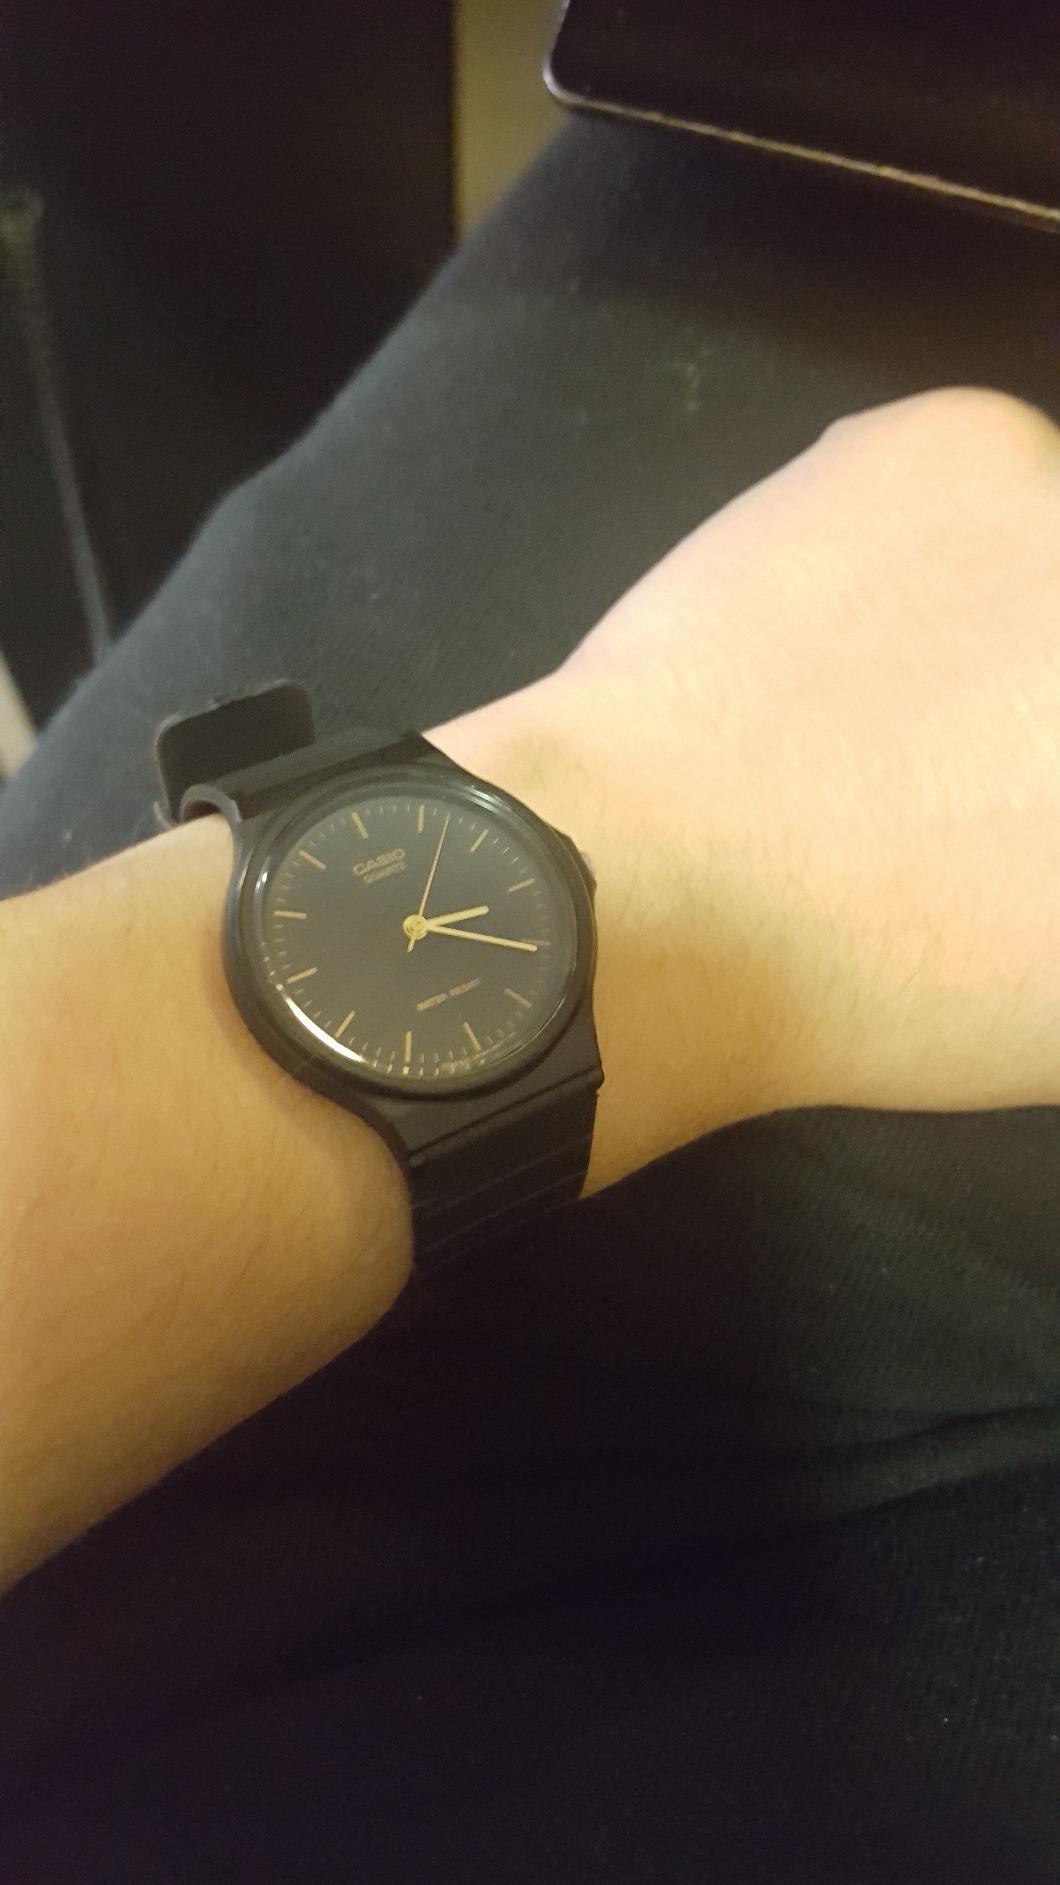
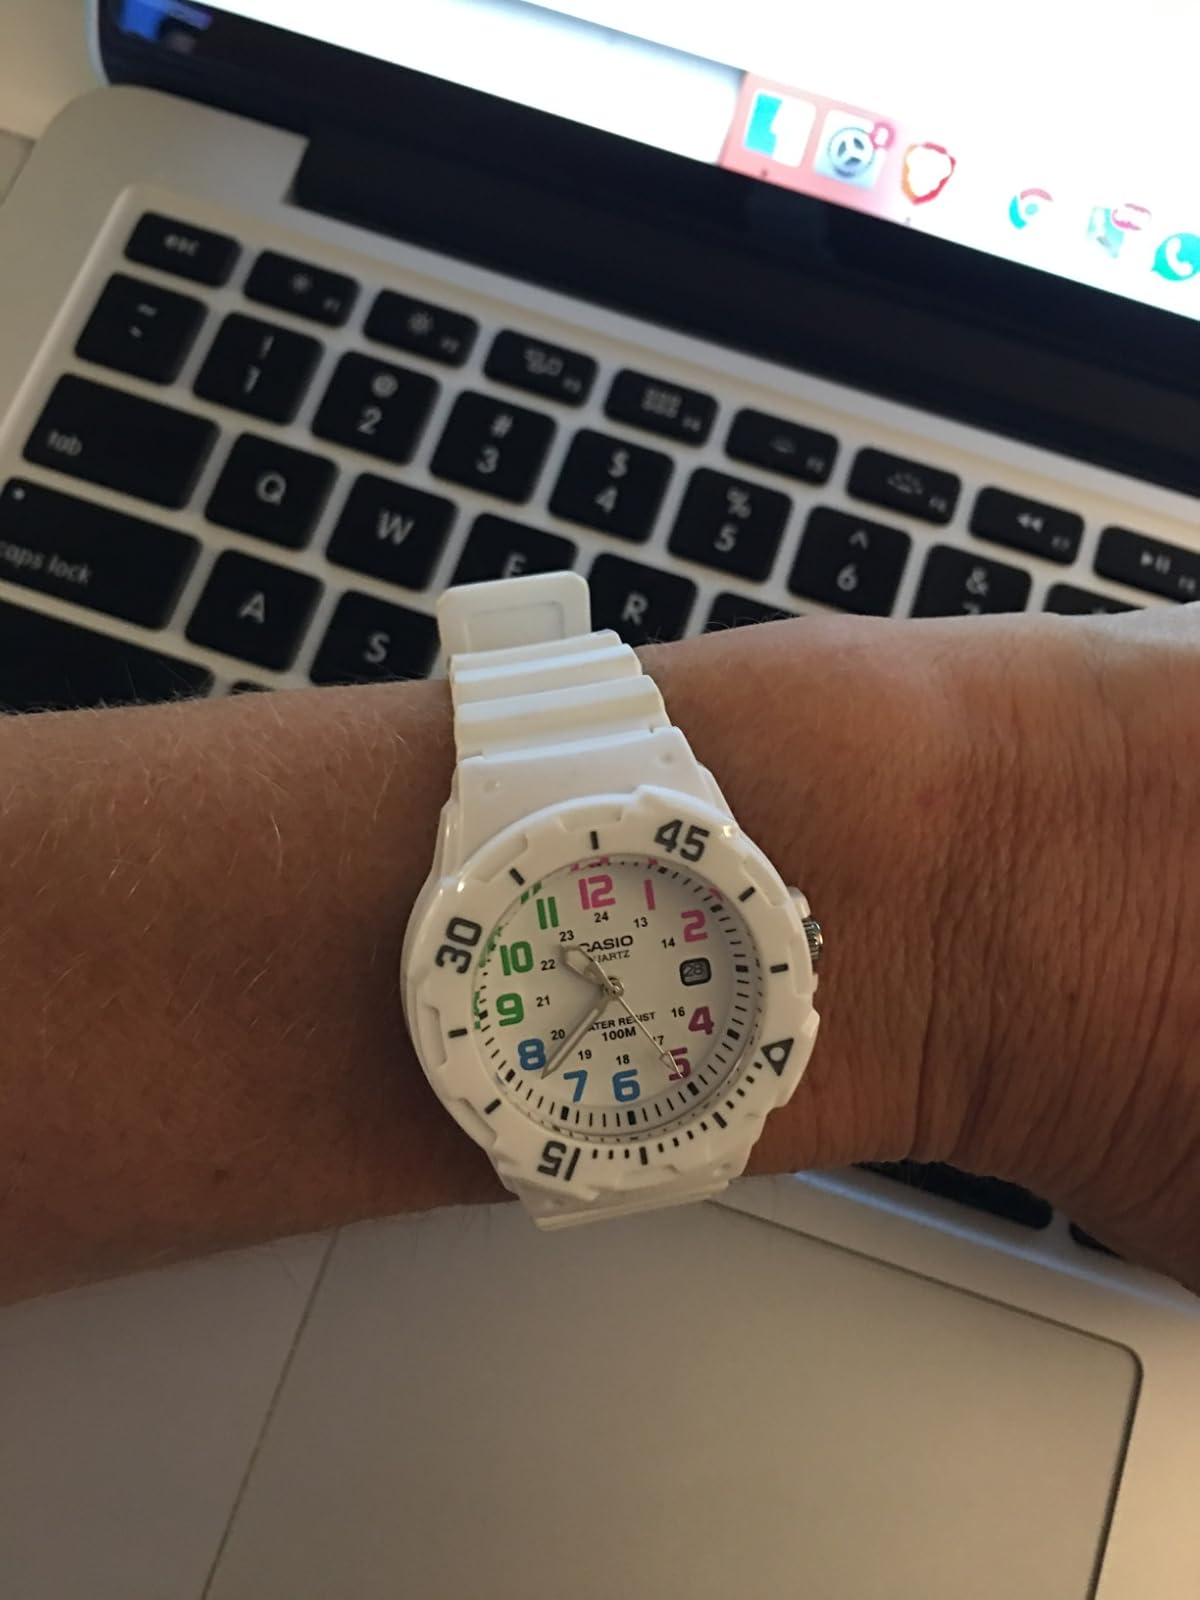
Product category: accessories_watch
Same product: no